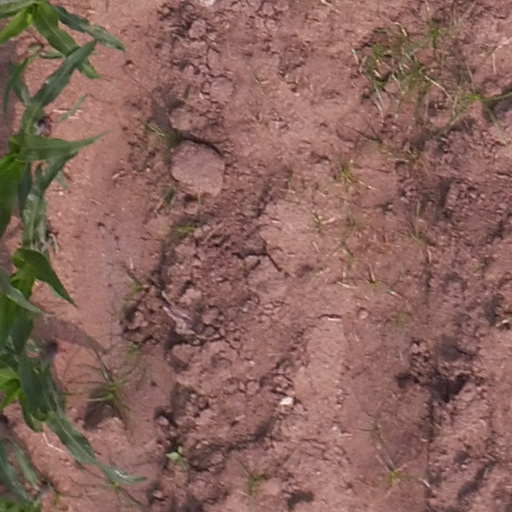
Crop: maize; corn